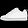
Label: Sneaker